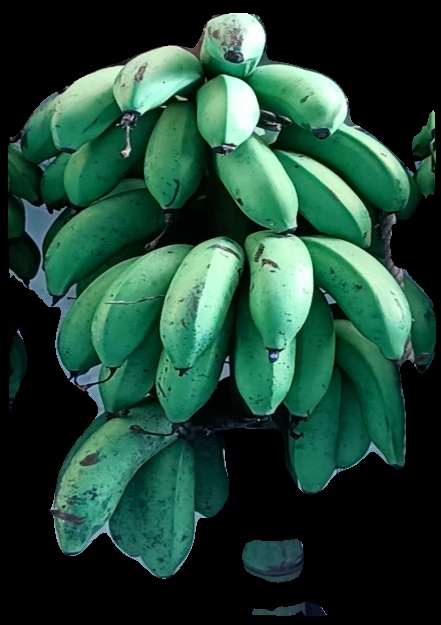
Variety: rasbale
Grade: grade2